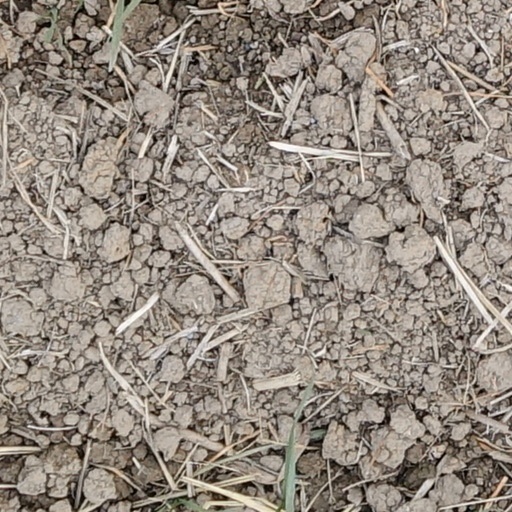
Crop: wheat